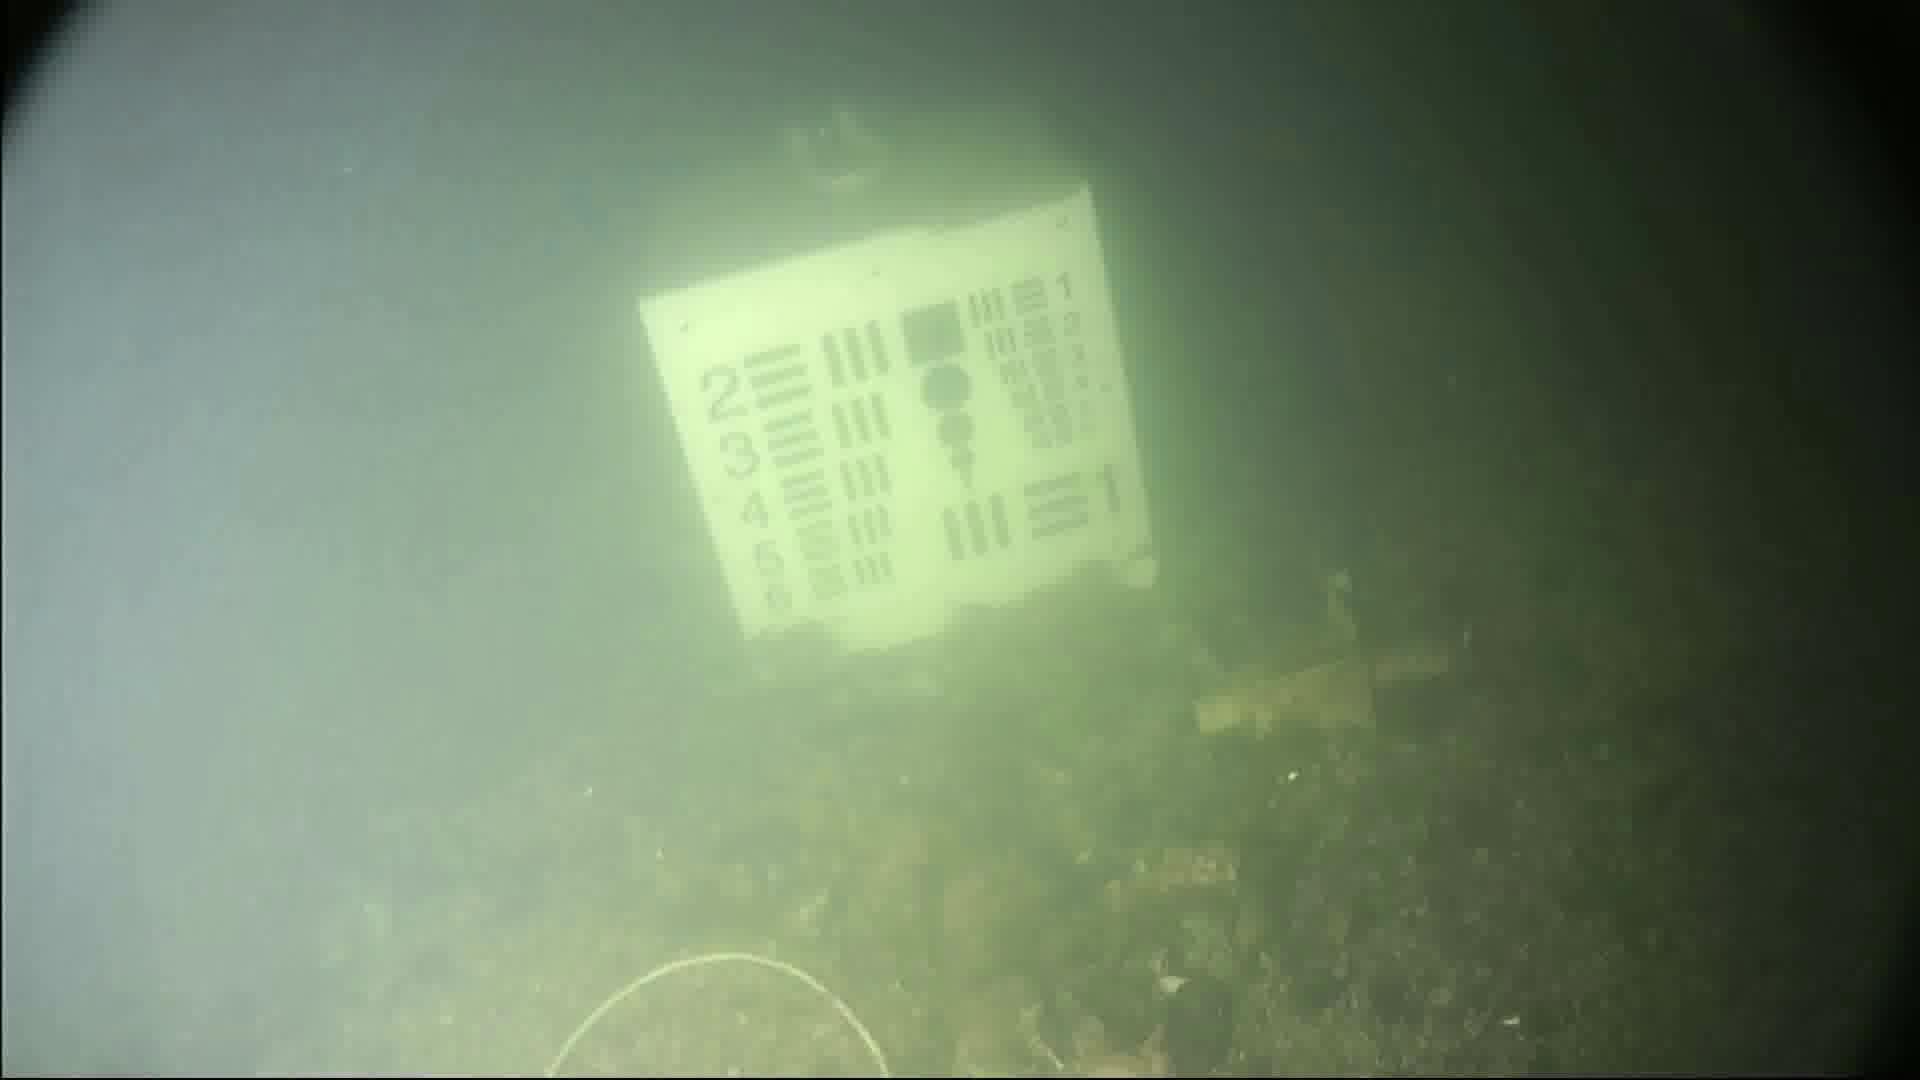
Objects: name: crab